Jane Sanders Stadium

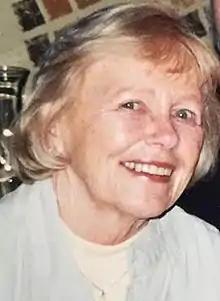
Jane Sanders (1928–2013)

On June 7, 2014, US$10 million gift from alum and football player Robert Sanders supported a new stadium project to be named in honor of his wife, Olive Jane (Daggett) Sanders. They met at the University of Oregon, where she was a member of Pi Beta Phi, cheerleader for the Ducks, class of 1950, and he was a fullback on the football team, class of 1951.